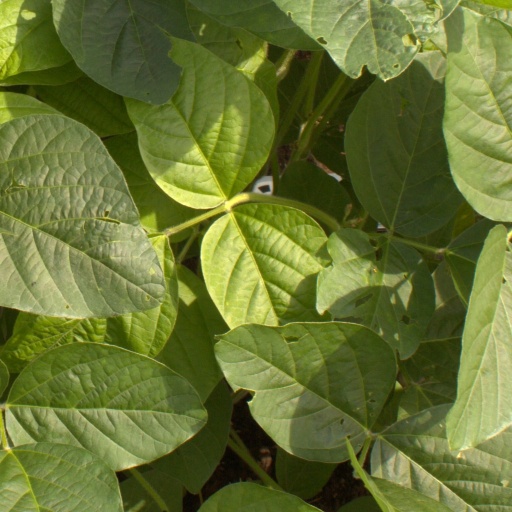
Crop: soybean